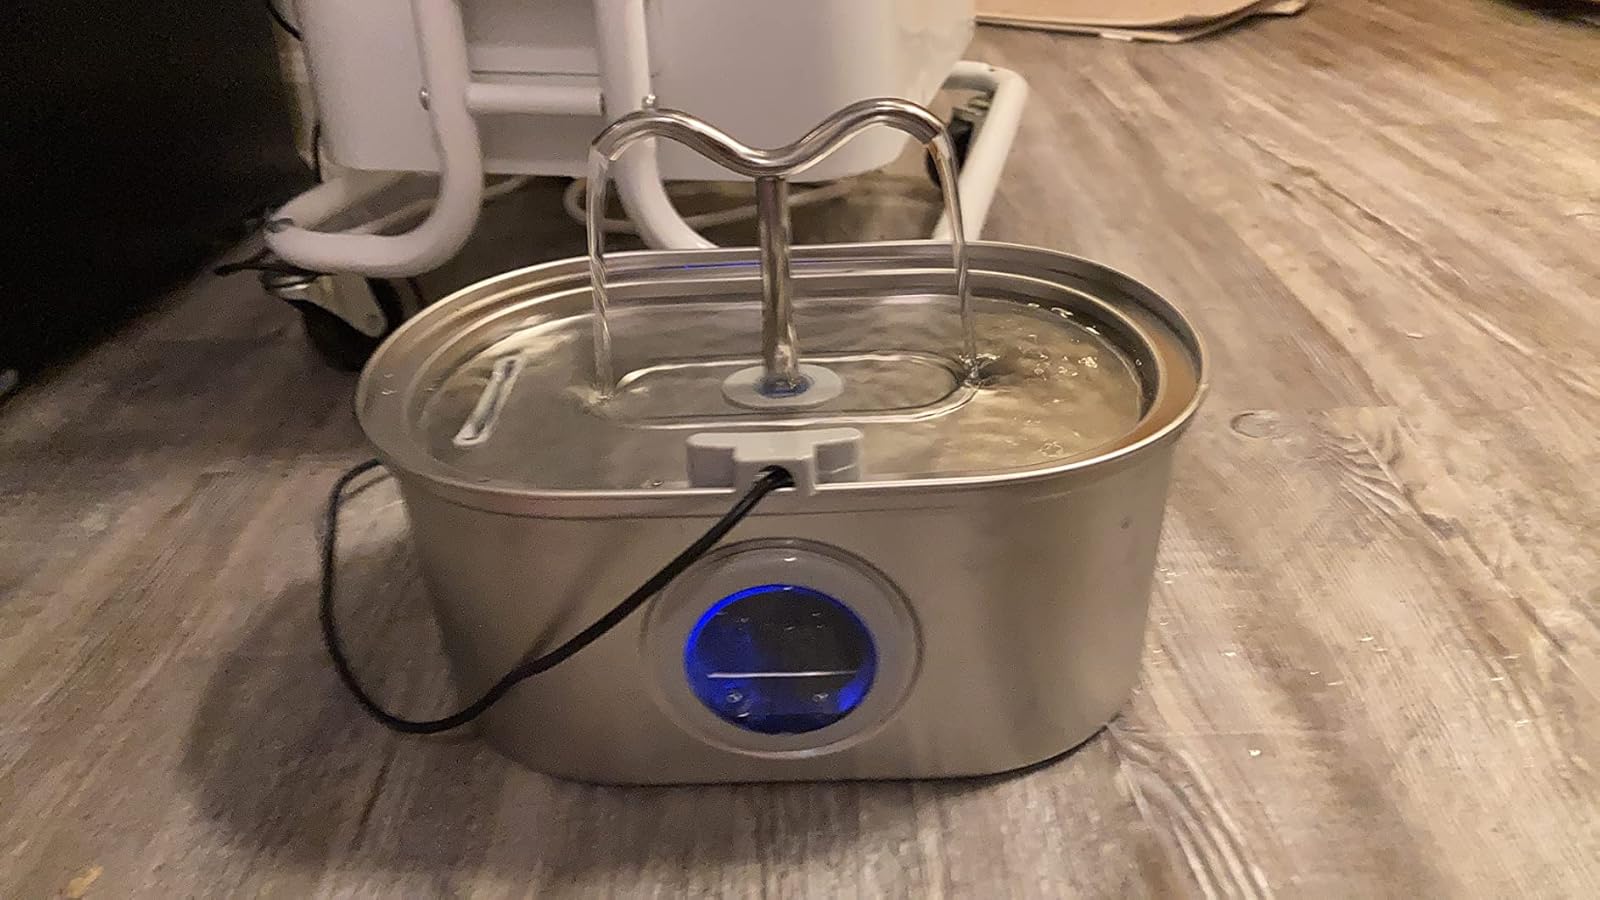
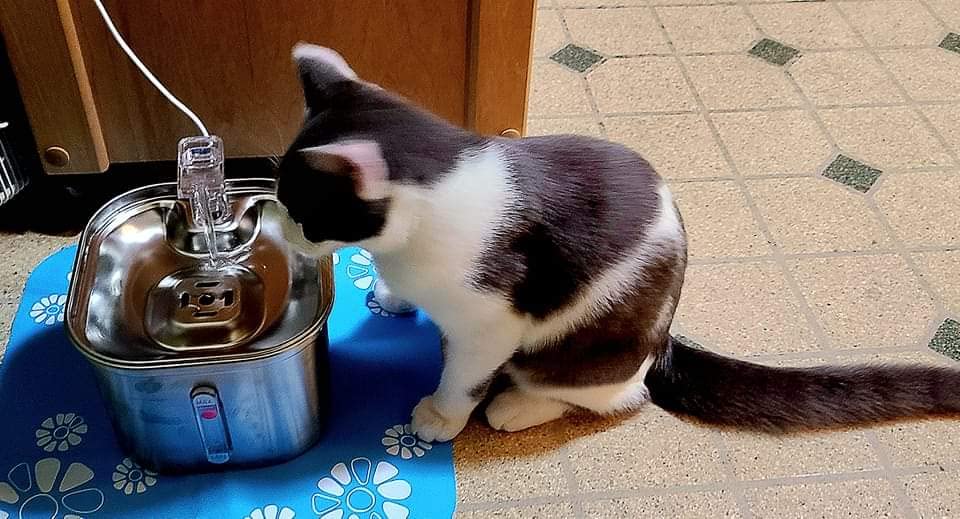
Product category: items_bowl
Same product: no